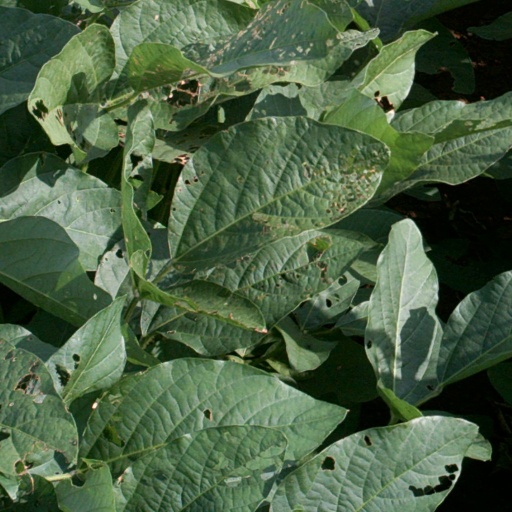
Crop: soybean